Red Bluff (Mississippi landmark)

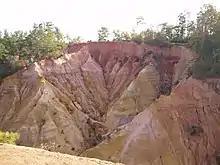
Red Bluff, Mississippi

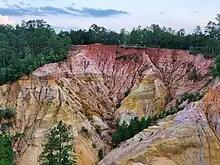
Sharp drop-off with lush trees in Red Bluff, Mississippi

Red Bluff (colloquially known as Mississippi's Little Grand Canyon) is a natural geologic feature, located in Marion County, Mississippi, United States located about northwest of the community of Morgantown.